Animal testing

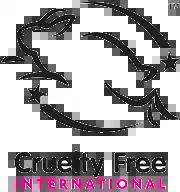
The "Leaping Bunny" logo: Some products in Europe that are not tested on animals carry this symbol.

It is generally accepted that animals can feel pain. The extent to which animal testing causes pain and suffering, and the capacity of animals to experience and comprehend them, has been debated.